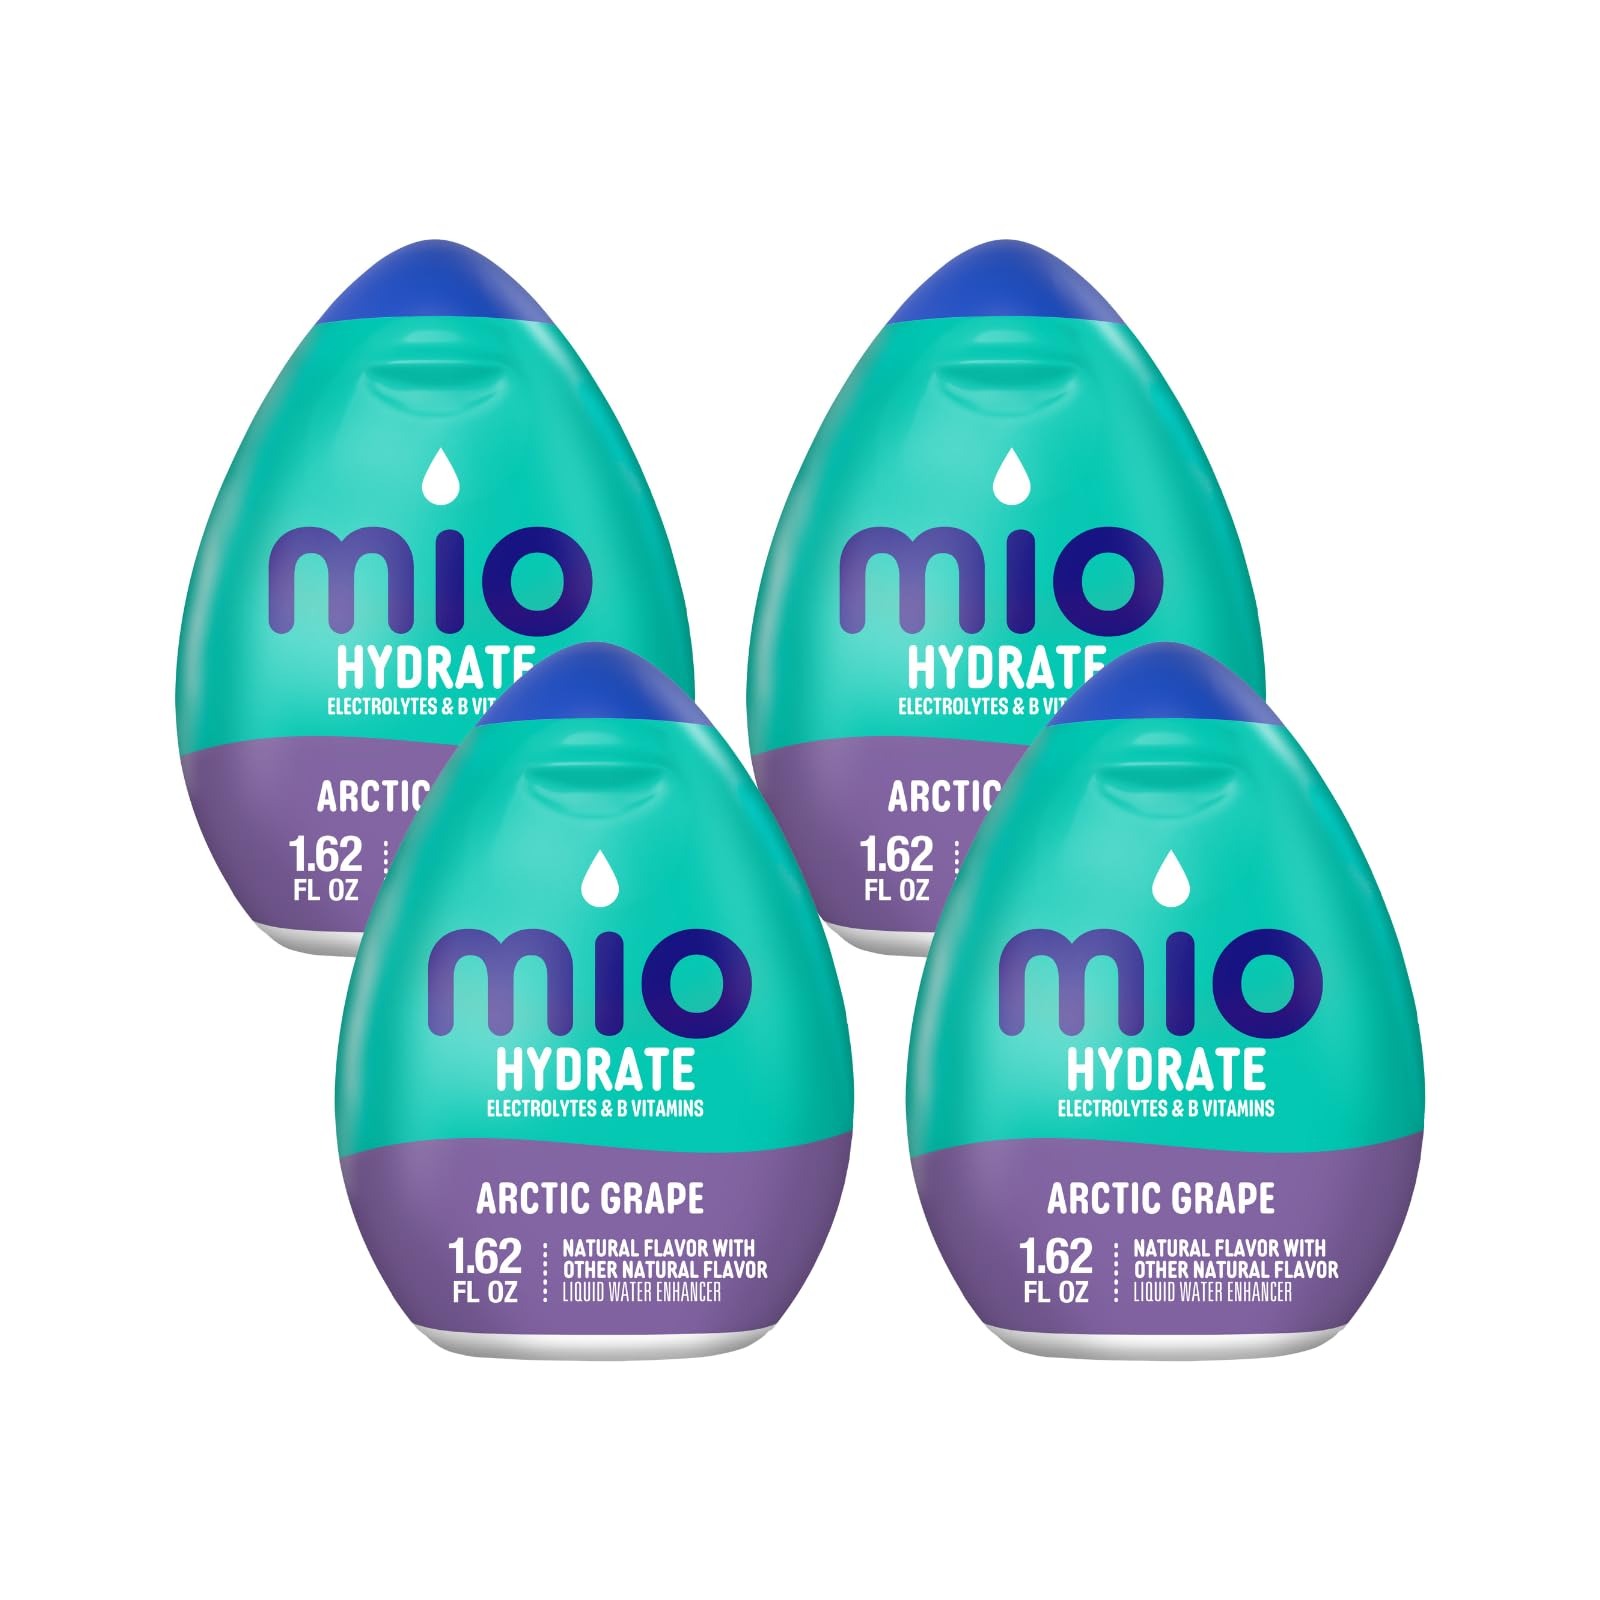
Item Name: MiO Fit Arctic Grape Liquid Water Enhancer, 1.62 fl oz(Pack of 4)
Bullet Point 1: Enjoy a boost of B vitamins & electrolytes from MiO Sport Naturally Flavored Arctic Grape Liquid Water Enhancer
Bullet Point 2: Quench your thirst with a cool, refreshing grape taste; For Moderate Activity
Bullet Point 3: MiO Sport Arctic Grape is made with natural flavors; This sugar free water enhancer contains zero calories
Bullet Point 4: Comes in a portable, resealable bottle for on-the-go grape flavor infusions
Bullet Point 5: This water enhancer with vitamins can be stored easily for convenient usage
Product Description: MiO Sport Naturally Flavored Arctic Grape Liquid Water Enhancer with Electrolytes transforms plain water with a boost of electrolytes and B vitamins, creating a refreshing drink to help you power through your day. Squeeze just a few drops from the bottle to instantly infuse your water with the bold taste of cool grape. This grape water enhancer has vitamins, minerals, and zero calories. The portable 1.62 fluid ounce bottle easily fits in your gym bag or glove box, perfect for a quick splash of flavor on-the-go. Just one squeeze packs enough flavor for 8 fluid ounces of water! These grape flavored water drops are a fun and flavorful way to stay hydrated. MiO Sport: We’ve packed a whole lot of awesome into one tiny bottle. All it takes is one squeeze and your water is suddenly transformed into a motivational force of electrolytes and B vitamins. Feel like skipping the elevator and taking the staircase? It’s time to get going. Finally going to use that gym bag you keep in your backseat? Today’s the day. Think you’re ready to sign up for that marathon you always thought you’d run? Well, let’s not get too carried away.
Value: 6.48
Unit: Fl Oz

Price: 3.75